The Supreme Florence Ballard

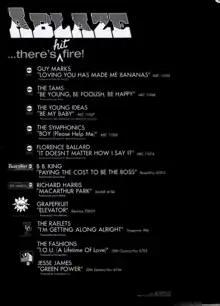
1968 ABC Records advertisement in "Billboard", featuring "It Doesn't Matter How I Say It (It's What I Say That Matters)"

Ballard appeared on the "Swingin' Time" music variety show on June 13, 1968 for host Robin Seymour on CKLW-TV Channel 9. In September, 1968, Ballard joined Bill Cosby in a performance at the Ambassador Theatre, Chicago after receiving an enthusiastic public response when she rode in the annual Bud Billiken Parade in August, with husband Tommy Chapman and comedian Godfrey Cambridge. Following the release of "Love Ain't Love" in October, Ballard's husband and manager, Tommy Chapman, drove to radio stations and record stores with boxes of Ballard's records, leaving copies along the way, to little avail. ABC cancelled the album, "You Don't Have To", and declined the option to renew Ballard's contract for a second year. Ballard was informed whilst having contractions, hours before the birth of her twin daughters, Michelle and Nicole.